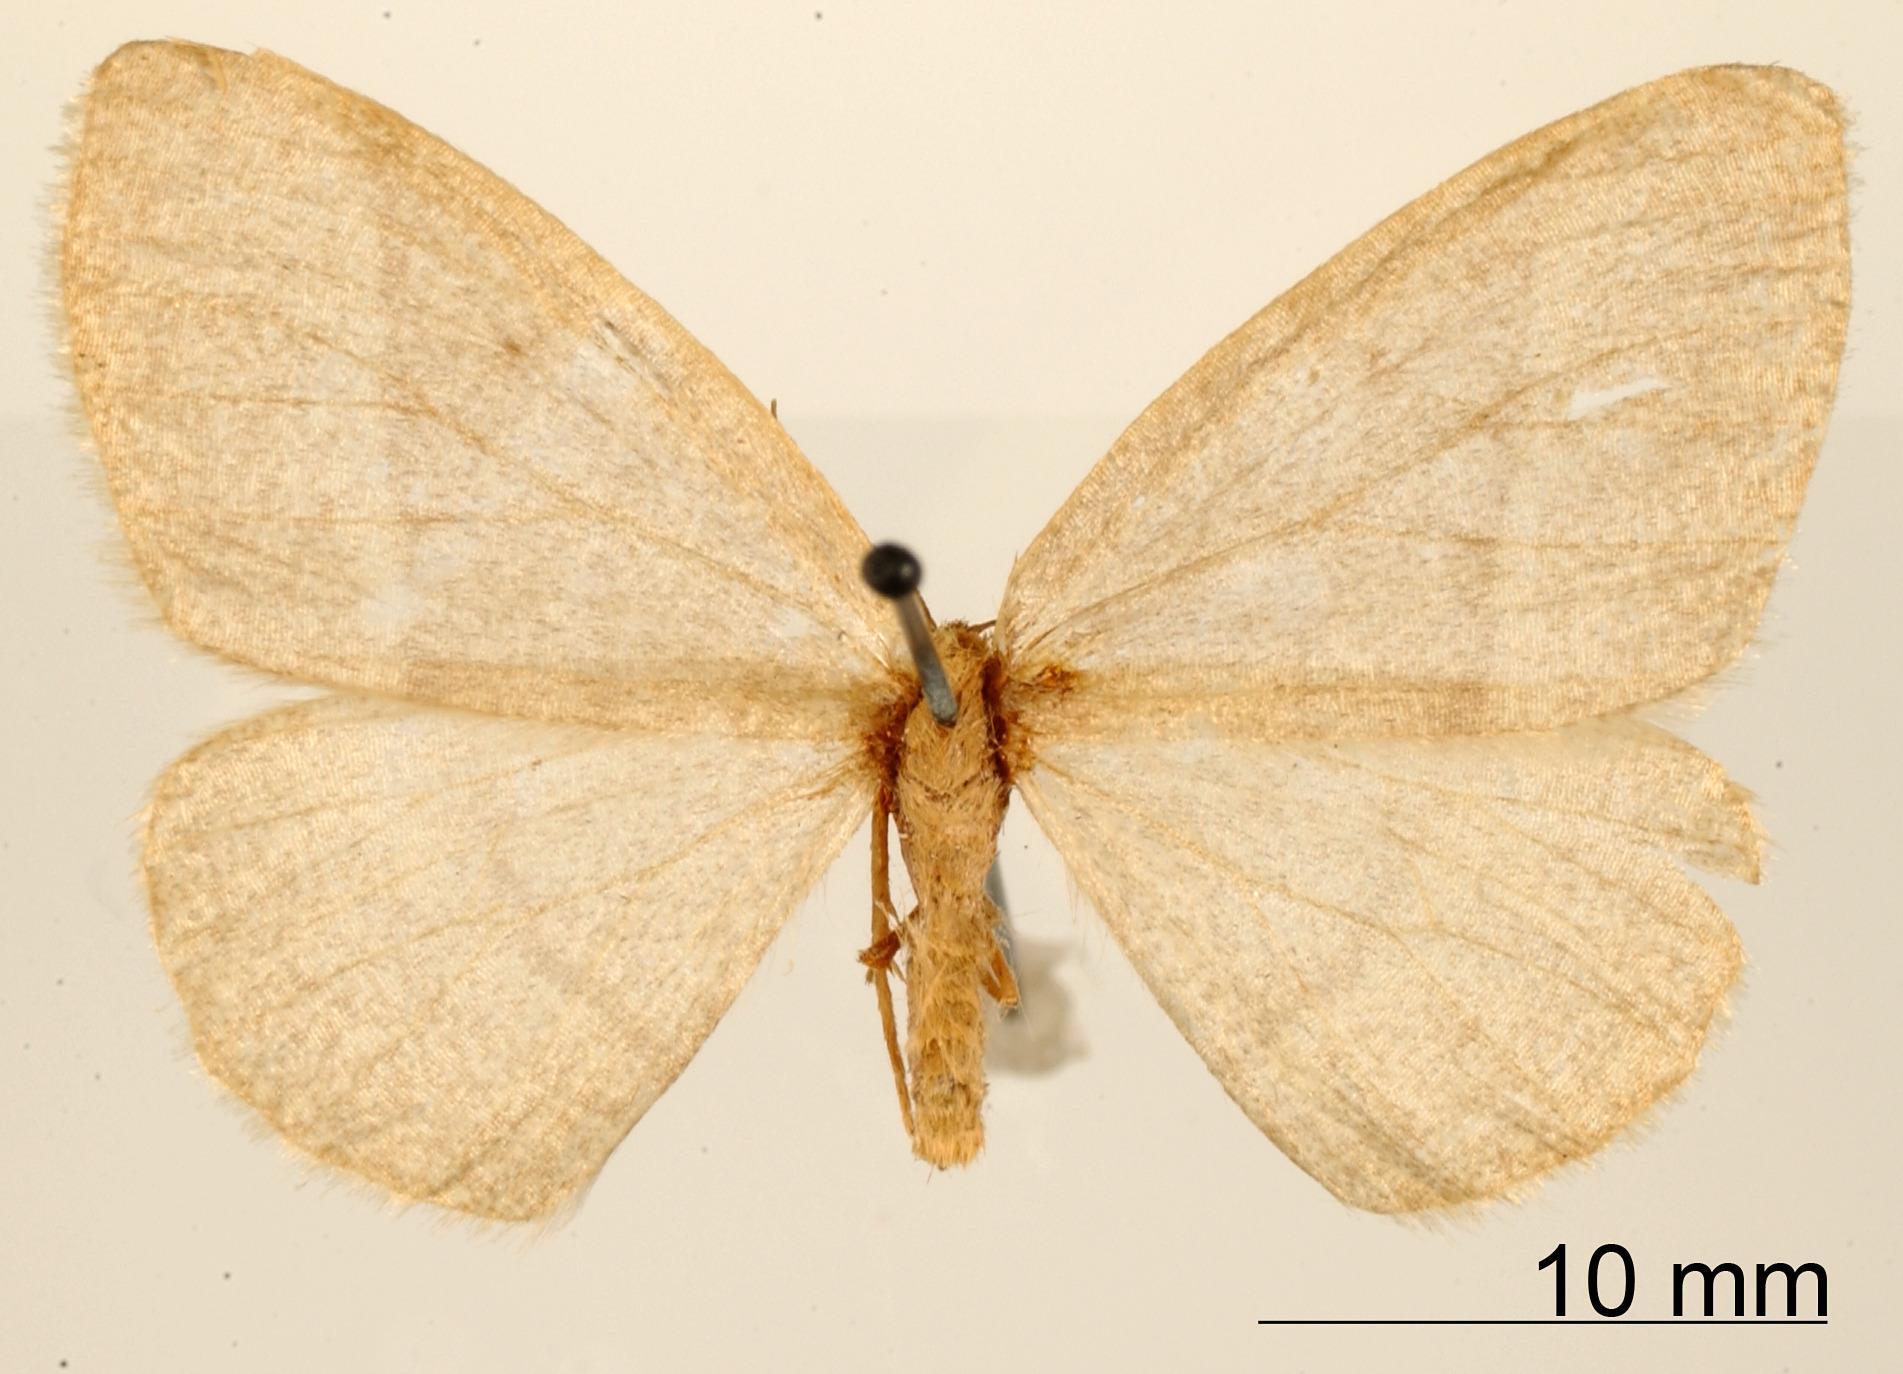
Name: Heteroleuca similipennis
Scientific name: Heteroleuca similipennis Dognin, 1913
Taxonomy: Animalia, Arthropoda, Insecta, Lepidoptera, Geometridae, Ennominae
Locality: Monte Tolima, Colombia, Colombia